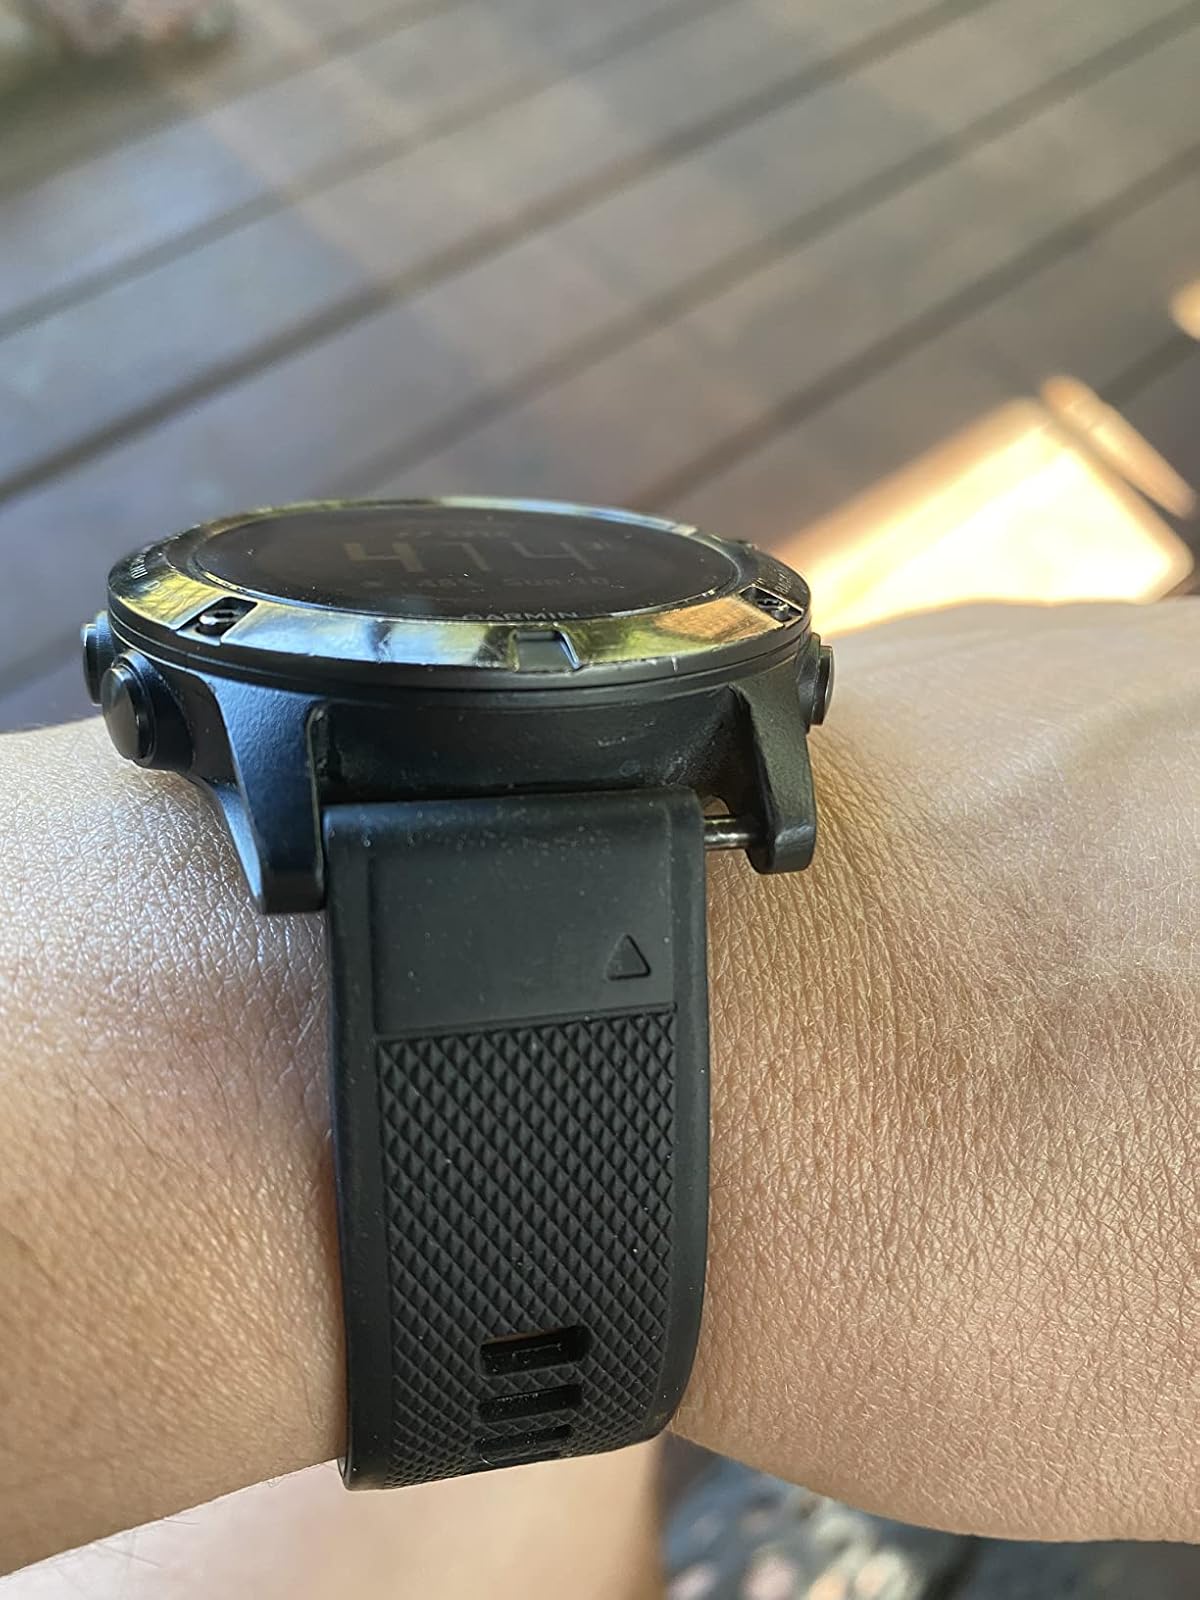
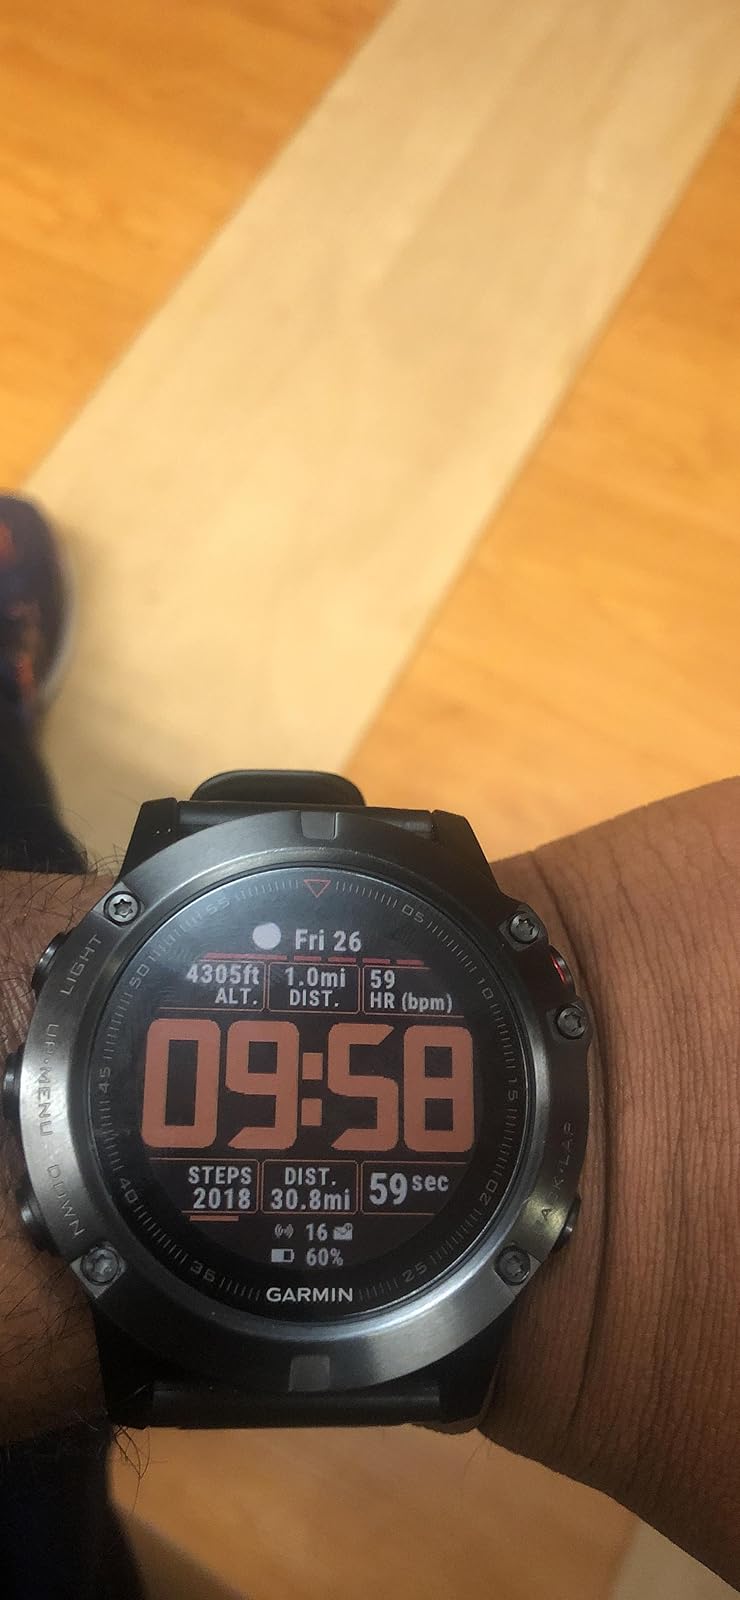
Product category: smartwatch
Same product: no